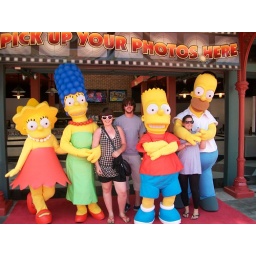
Homor poured my whole bottle of water over my head just after this. Cunt.